Derrick Johnson (activist)

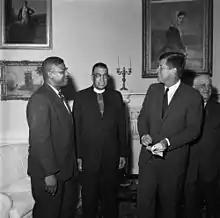
NAACP representatives E. Franklin Jackson and Stephen Gill Spottswood meeting with President Kennedy at the White House in 1961

At the NAACP, Johnson works closely with the national staff, including Wisdom Cole, the National Director of the NAACP Youth & College Division for the Association.